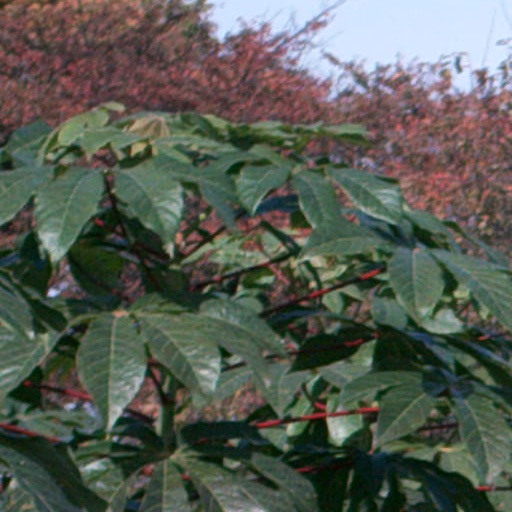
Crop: cassava